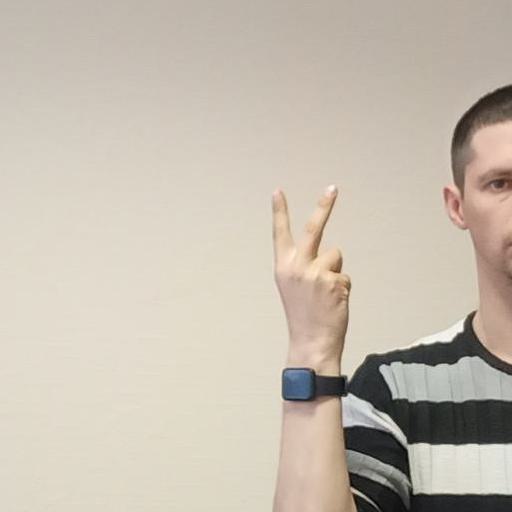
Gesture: peace_inverted